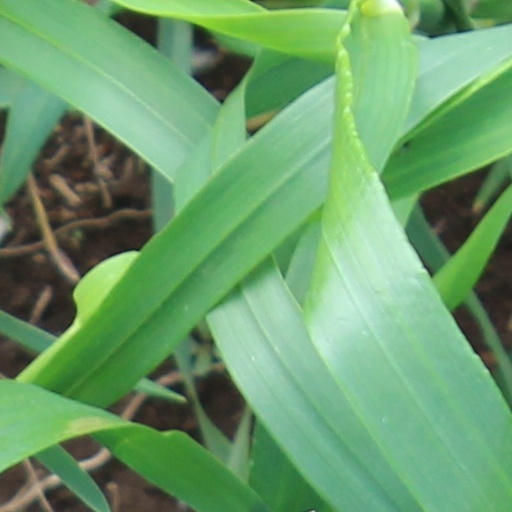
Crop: wheat